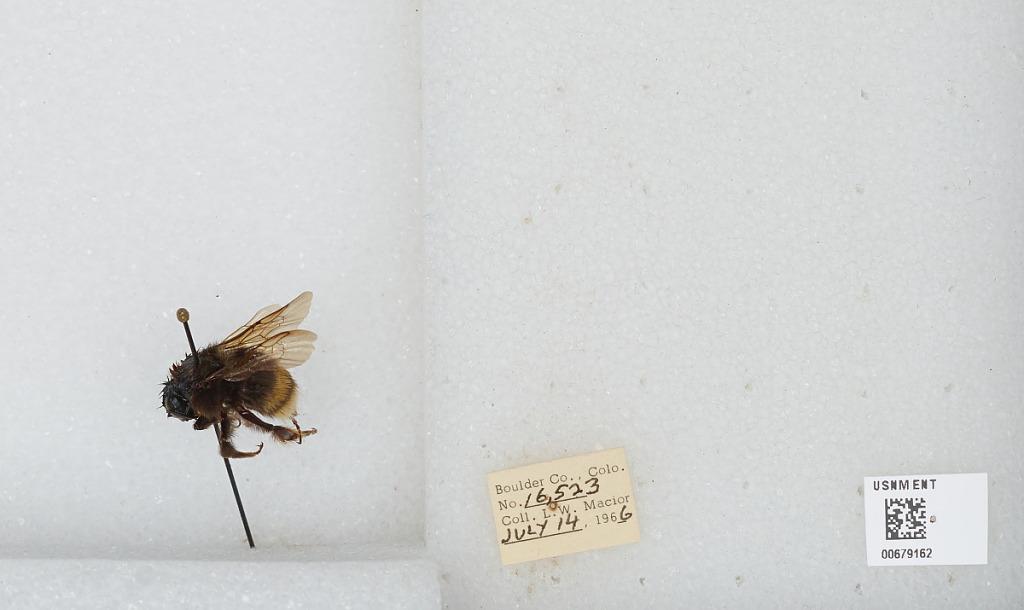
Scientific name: Bombus (Bombus) occidentalis Greene
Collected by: L. Macior
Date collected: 1966-7-14
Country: United States
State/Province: Colorado
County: Boulder
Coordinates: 40.0017, -105.308